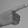
ASL letter: G